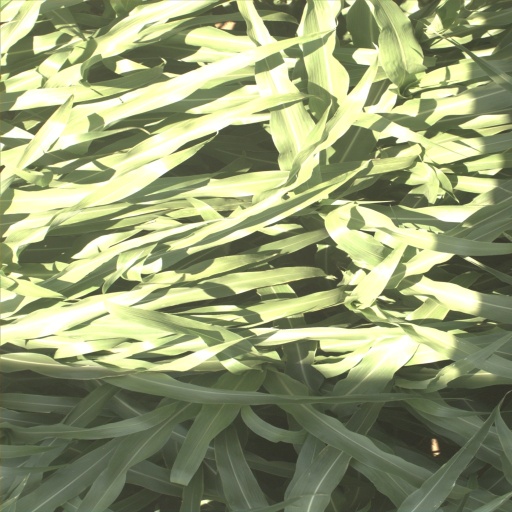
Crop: sorghum